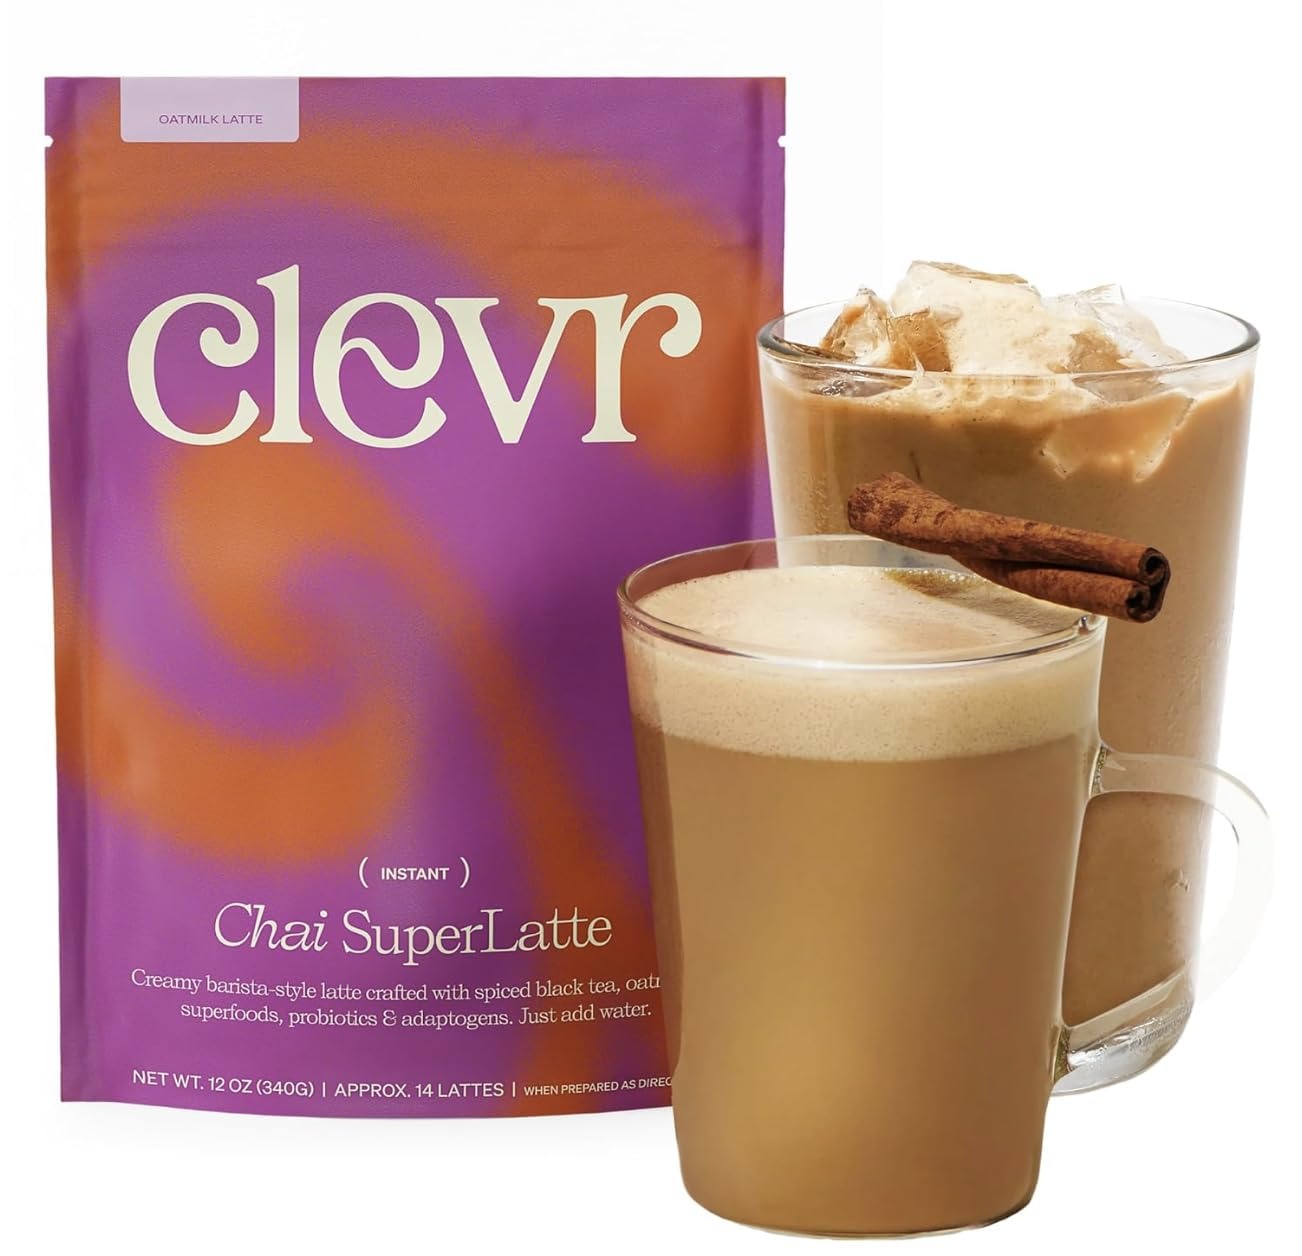
Item Name: Clevr Blends Chai Tea Latte, Instant Tea, Superfood Powder Blend with Oat Milk, Lions Mane, Reishi Mushroom, Black Tea, Organic Spices, Coconut Cream, Ashwagandha, Oprah’s Favorite Things 2022, 12 oz
Bullet Point 1: OPRAH'S FAVORITE LATTE: Introducing the latte featured in Oprah’s Favorite Things in 2021 and 2022—our Chai SuperLatte! A creamy, barista-style masala chai latte infused with superfood powder, adaptogens, probiotics, 7 whole-ground organic spices and black tea.
Bullet Point 2: FUNCTIONAL INGREDIENTS: Our chai latte features a science-backed blend of adaptogens, mushrooms and probiotics. Probiotics support gut health while our blend of adaptogens and mushrooms (including Organic Lion’s Mane, Reishi & Ashwagandha) promote energy, a positive attitude, and overall health.
Bullet Point 3: SKIP THE COFFEE SHOP: Enjoy a delicious latte in an instant, with no milk, coffee creamer, or sweetener needed. Our chai latte powder features a luxurious blend of organic oat milk and coconut milk powder to achieve that coffee-shop texture. Plus, it’s sweetened with monk fruit and contains no refined sugar or aftertaste… just pure latte bliss!
Bullet Point 4: COFFEE ALTERNATIVE: Trying to quit coffee? Swap your morning hot or iced coffee for this functional blend of clean and crash-free energy. Our formula includes lower caffeine, healthy fats, l theanine and adaptogens to help boost your body's natural energy, sans the jitters or afternoon crash. Simply mix 3 tbsp with 6-8oz hot water, froth, blend or shake, then enjoy hot or pour over ice for an iced latte.
Bullet Point 5: SIP SMARTER, FEEL BETTER: Our hope is to help you make your first and easiest decision each day. We want you feeling nourished and energized with lattes that are restorative and not extractive, so you can fully show up for yourself and your community. If you aren’t loving your lattes, please reach out to us so we can make things right.
Product Description: "Who We Are. What We Believe. We’re a mission-driven, women-led wellness brand based in coastal California. We had humble beginnings—my co-founder and I started a pop-up bar making adaptogenic coffee drinks in 2016. We traveled around the US, waxing lyrical about the magic of plants. People listened, they felt better, and we created Clevr to make those feelings easier to reach. Our approach to wellness goes beyond the mug—its roots are in our sourcing, where ethical, transparent supply chains are our foundation. Its branches are in food justice, ensuring part of our revenue goes to supporting more equitable food systems. Our hope is that we’ve created something that will be the first and easiest good decision you make each day. That by feeling nourished, and by energizing in a way that’s restorative, not extractive, you’ll be able to show up more fully for yourself and your community. The path to wellness and wholeness is messy, non-linear, and downright hard, but we’re here on the sidelines, cheering you on, making you a cup of tea when you feel weary. Taste-tested by baristas. Just-add-water by you."
Value: 11.9931
Unit: Ounce

Price: 17.99